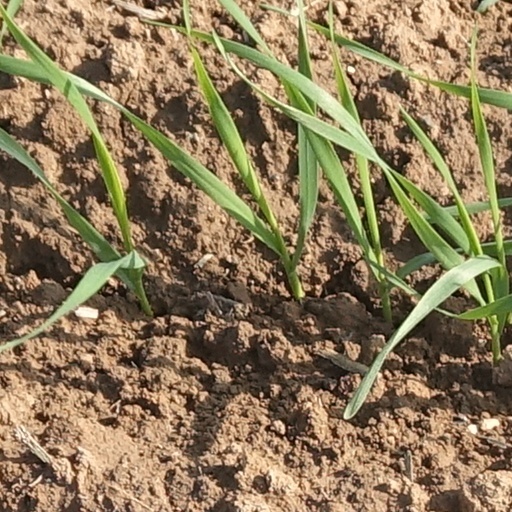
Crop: wheat